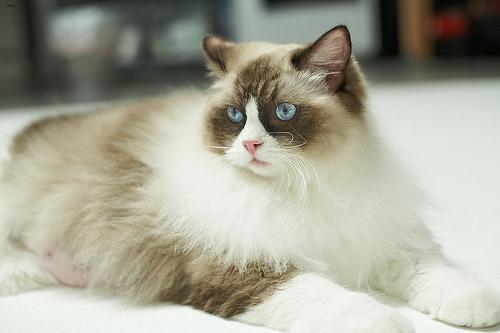
Ragdoll